Criticism of atheism

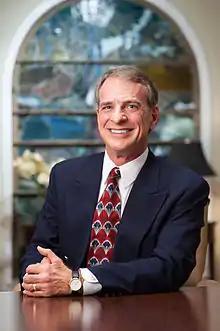

William Lane Craig wrote that if Flew's broader definition of atheism is seen as "merely the absence of belief in God", atheism "ceases to be a view" and "even infants count as atheists". For atheism to be a view, Craig adds: "One would still require justification in order to know either that God exists or that He does not exist".